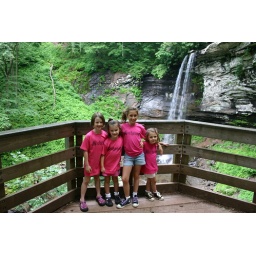
The girls all dressed in their pink Richwood shirts at the overlook at the Lower Fall